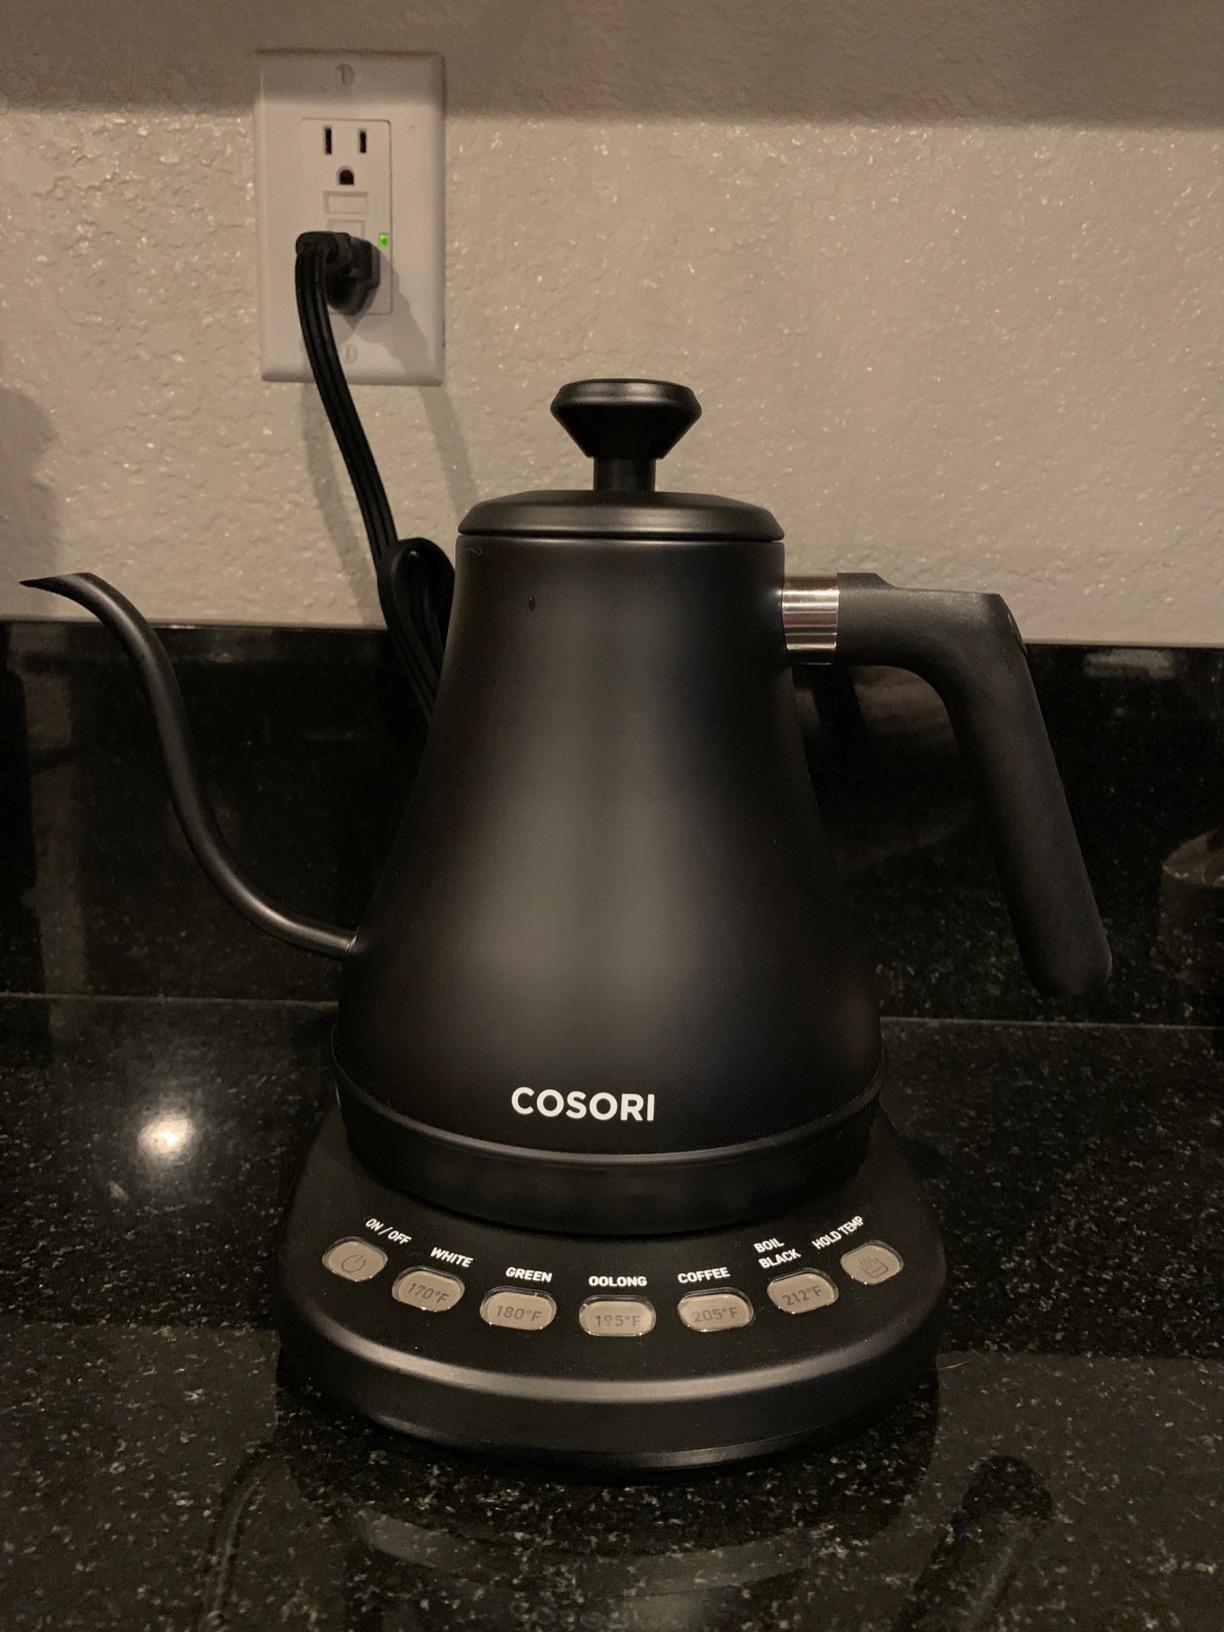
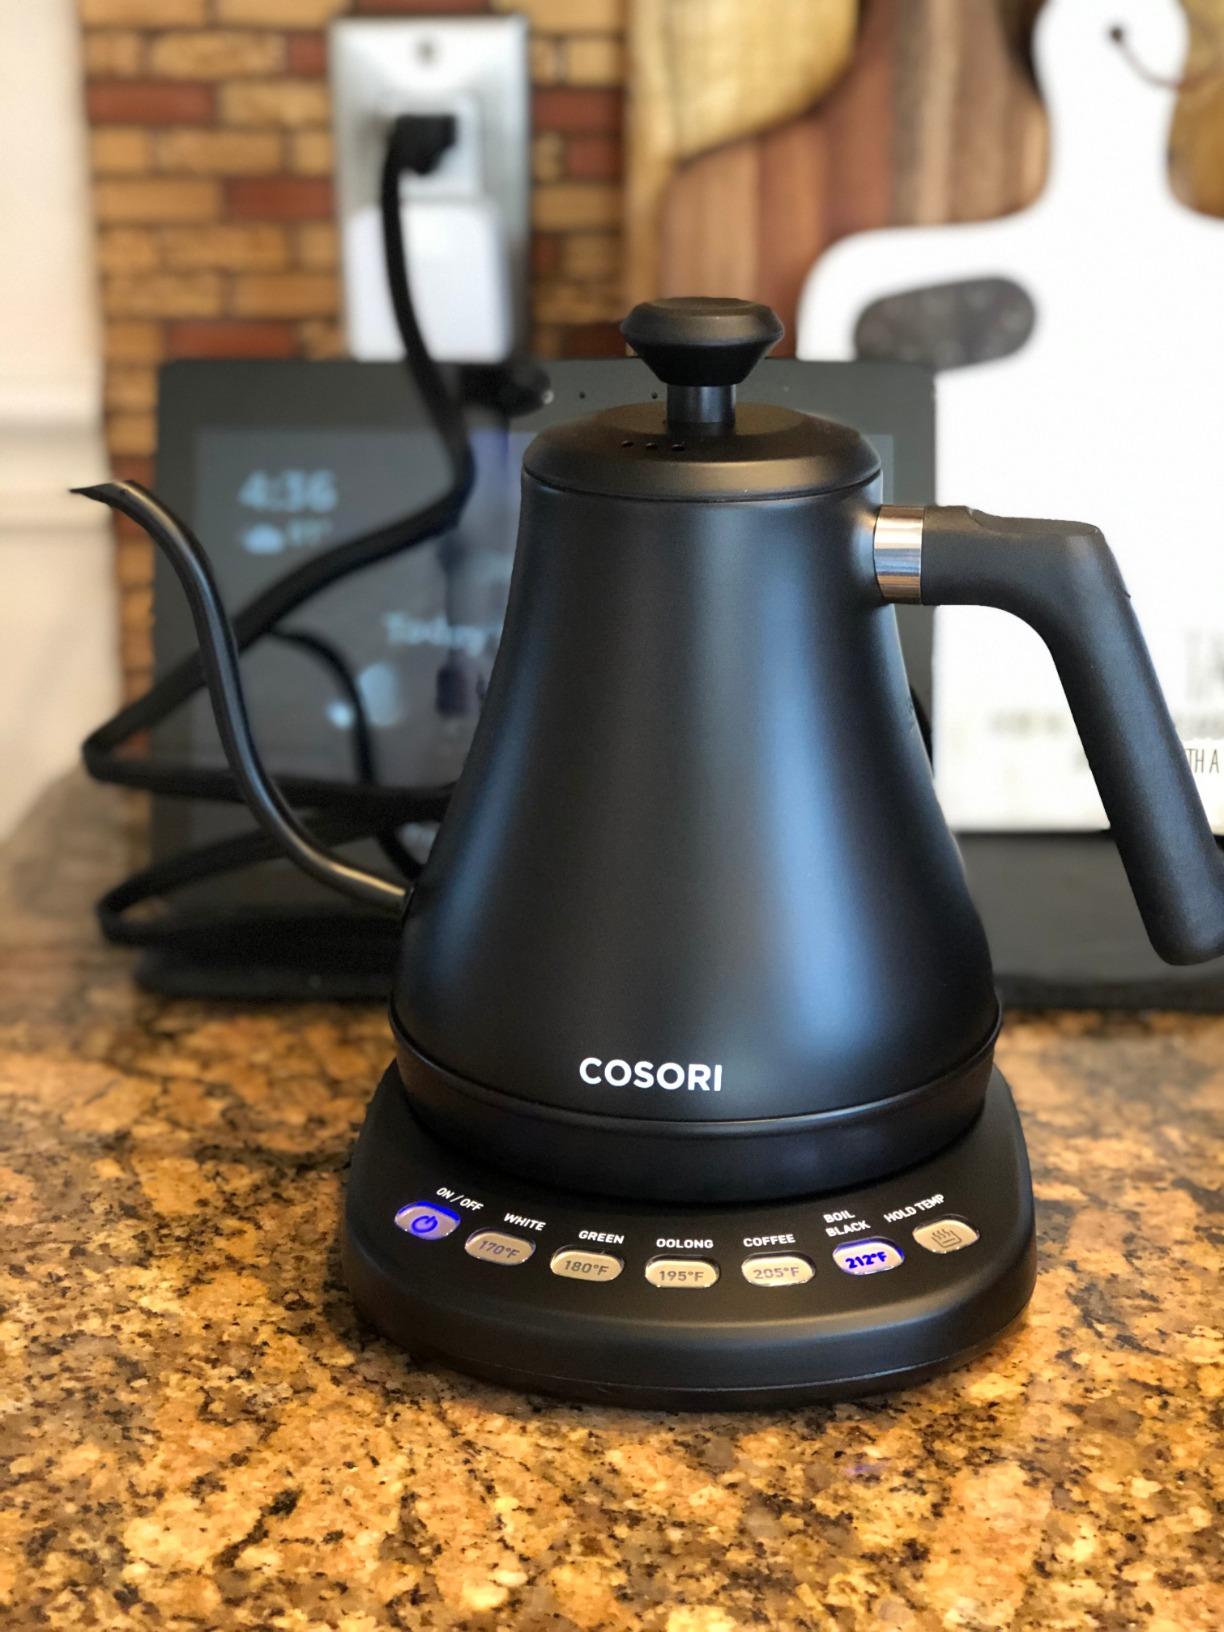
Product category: items_kettle
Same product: yes